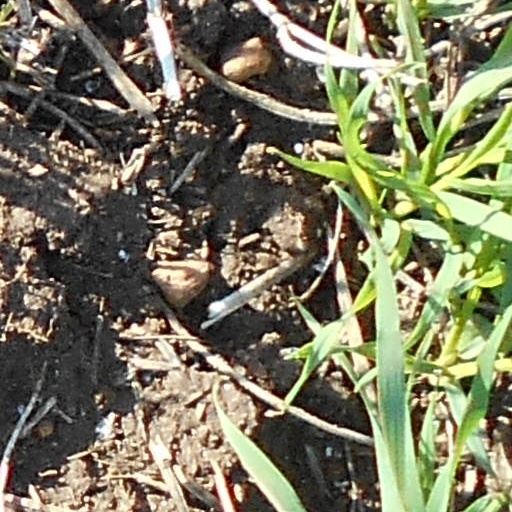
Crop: wheat